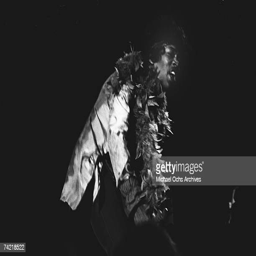
hard rock artist performs on stage at festival